Question: Please indicate a possible affordance area of swing_baseball_bat that can be used for swinging
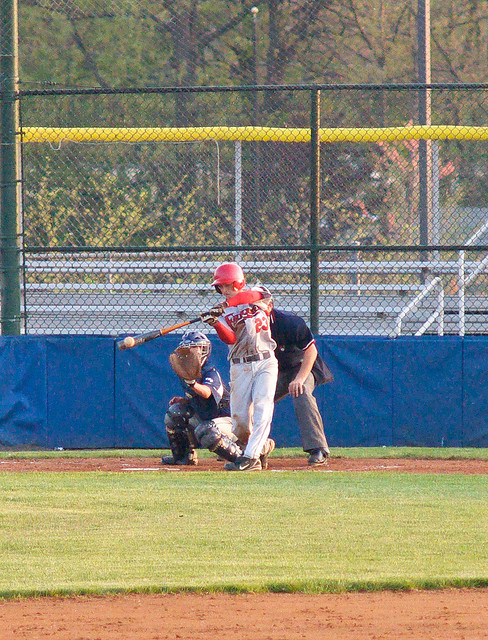
Answer: [194.5, 300.5, 221.5, 330.5]